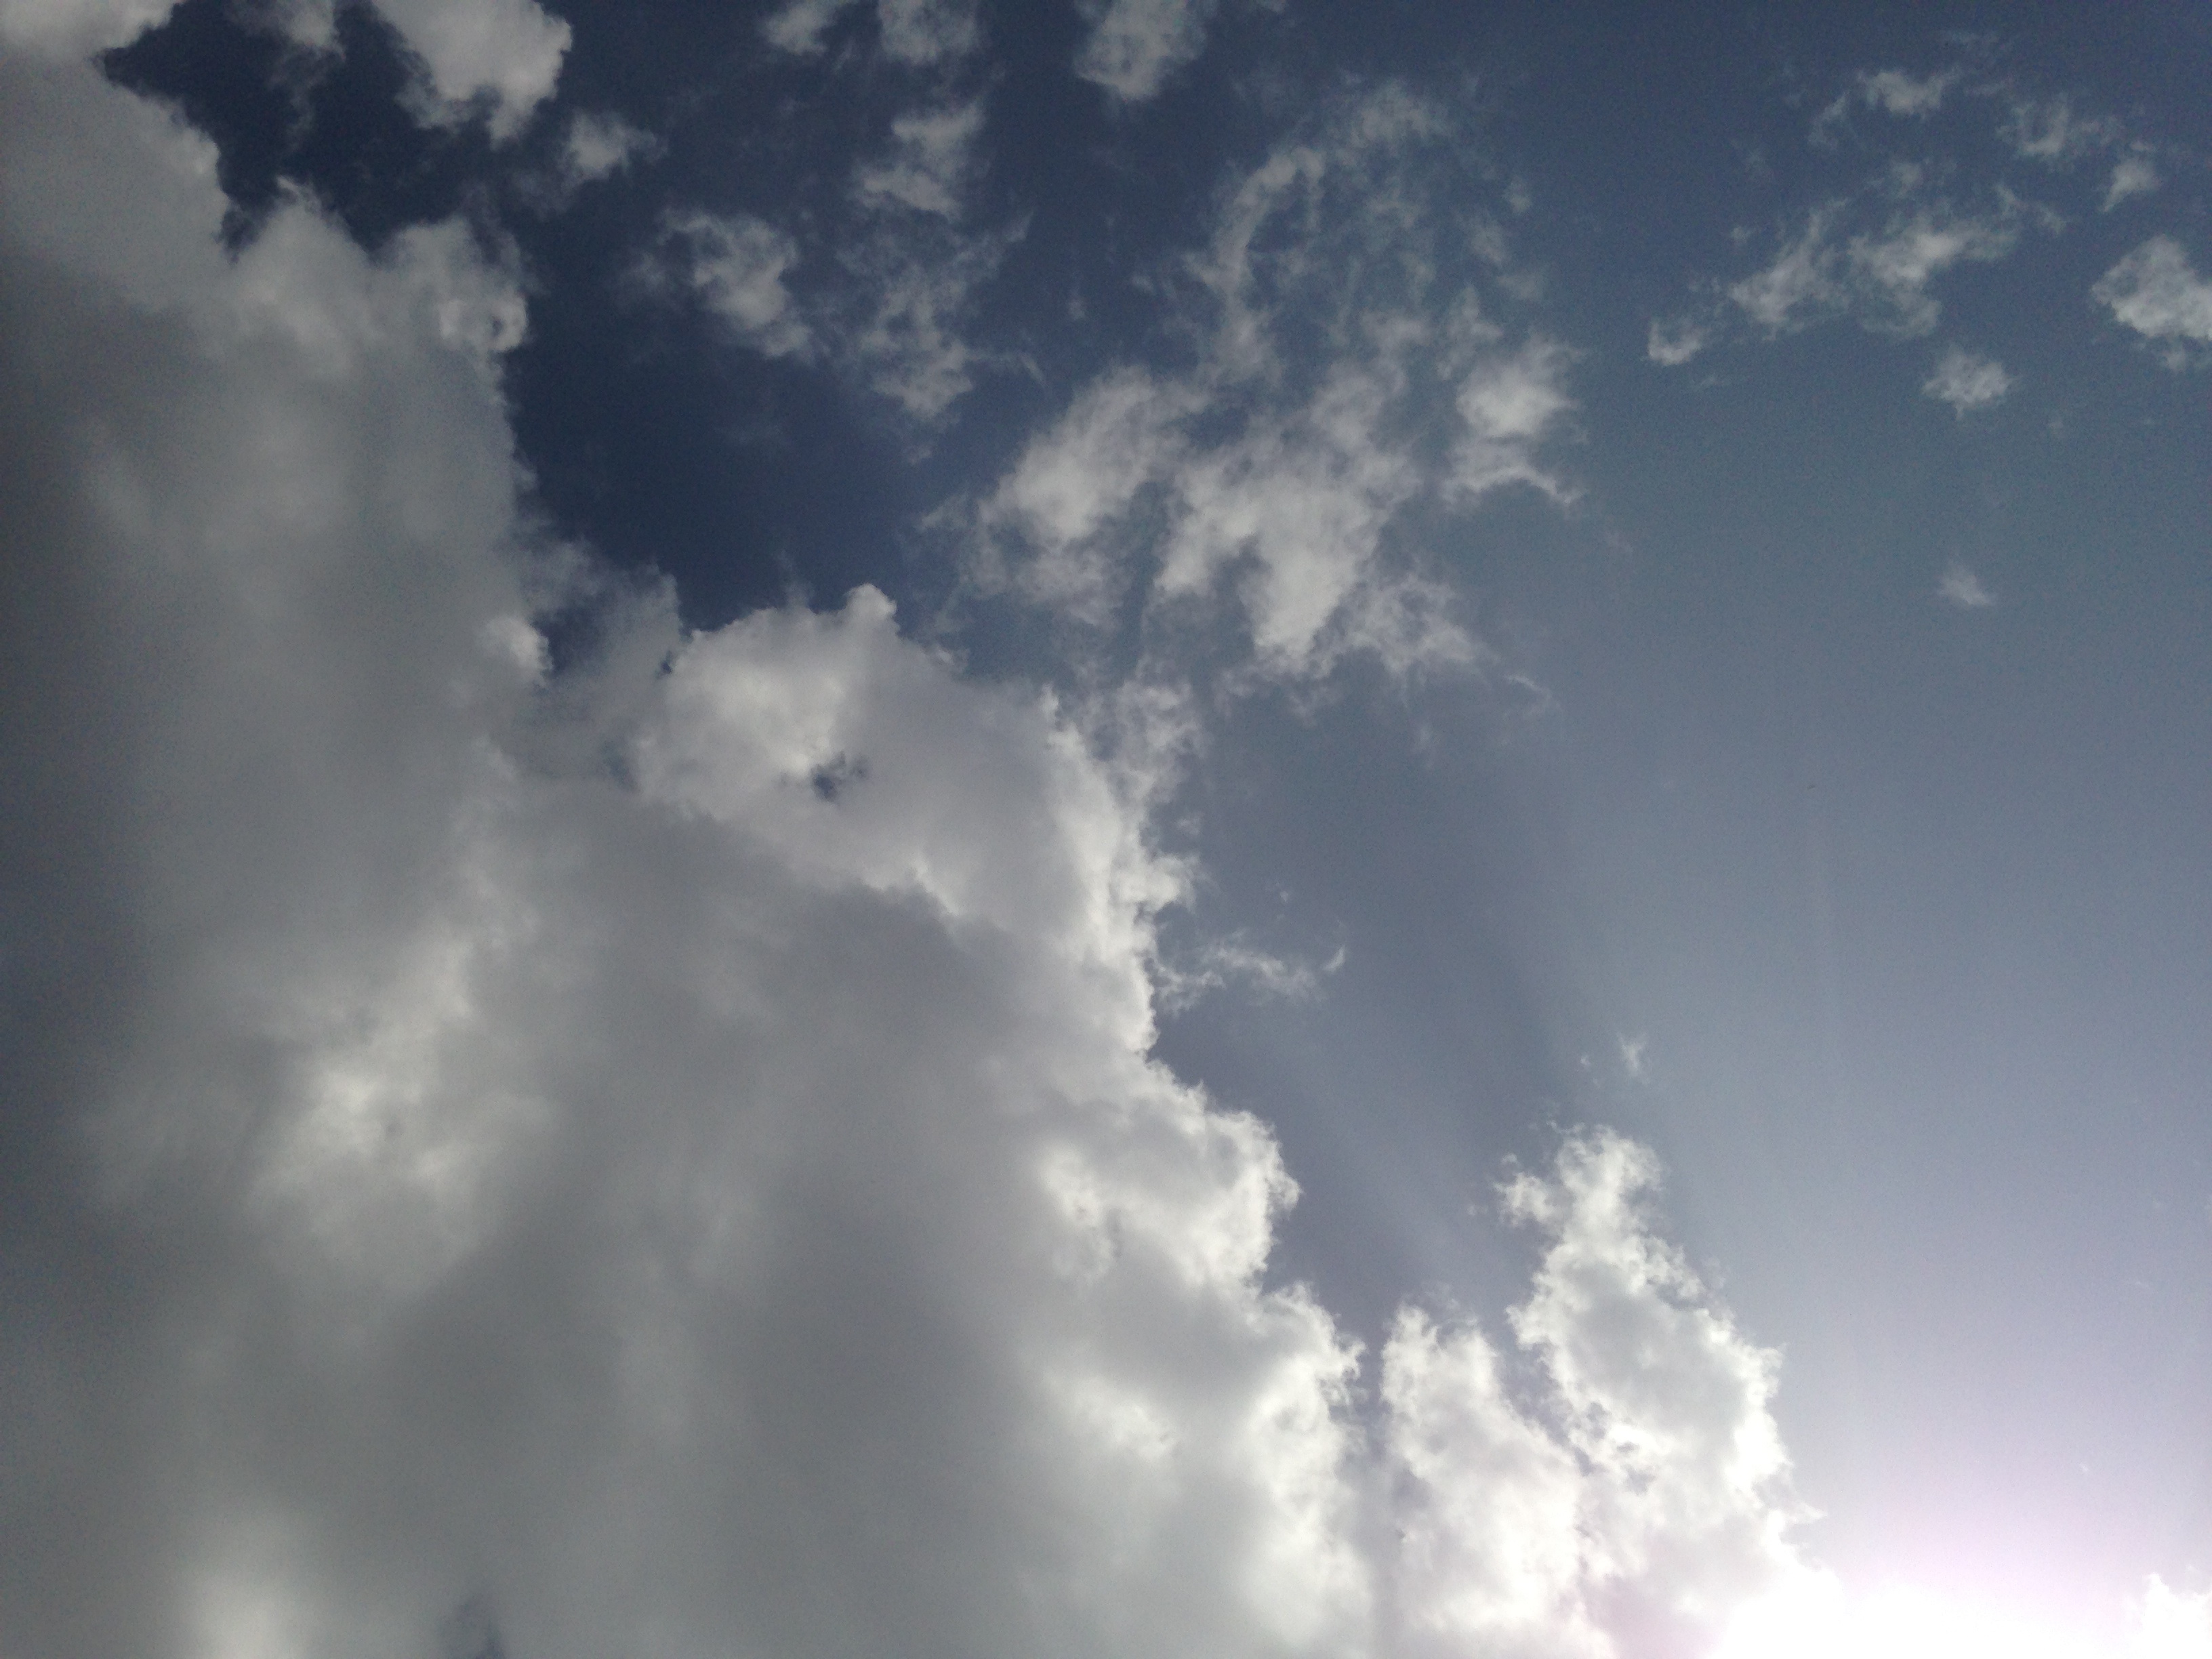
cloud, sky, sunlight, atmosphere, daytime, cumulus, meteorological phenomenon, atmosphere of earth